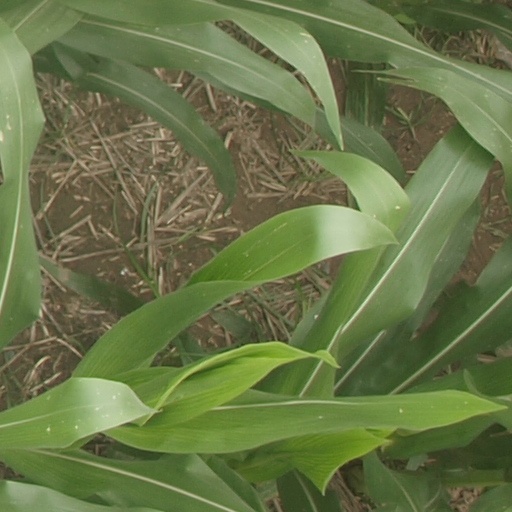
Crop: maize; corn